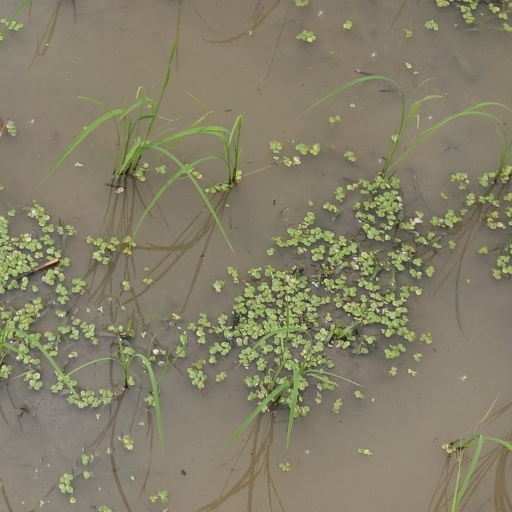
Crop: rice